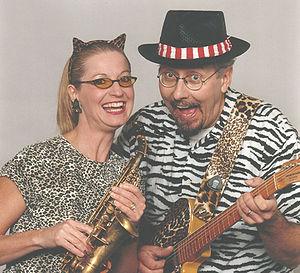
Lulu et le Matou est un groupe musical spécialisé dans la chanson enfantine et l'apprentissage des langues étrangères. Ce groupe musical a produit plusieurs disques et ouvrages. Ils ont donné de nombreux concerts dans plusieurs pays.